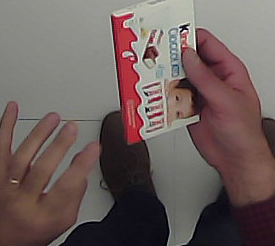
Product: kinder_chocolate